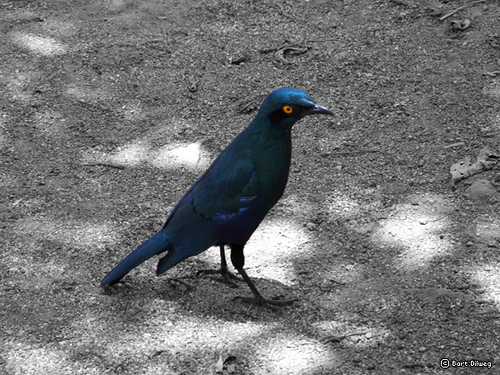
this is a metallic blue bird with bright yellowish orange eyes.
this bird has a short black bill, a shiny blue crown, and purple primaries.
this bird is a dark blue bird with orange eyes and a medium size bill
this bird has an iridescent blue appearance with bright orange eyes.
yellow eyed medium sized bird, all blue with a small head and average sized beak.
a shimmering blue color covers the entire body of this bird accented by bright yellow eyes.
thin dark blue colored bird with orange eyes and a thin neck.
this bird has wings that are black and has an orange belly
this bird is green in color, with a curved black beak.
this bird has wings that are black and has orange eyes
Species: Cape Glossy Starling